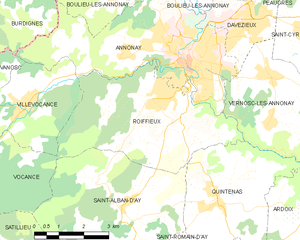
Carte des communes françaises: Roiffieux